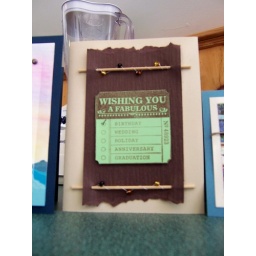
Embossed ripped paper with beads wrapped around cut wooden skewers under raised ticket cut paper.